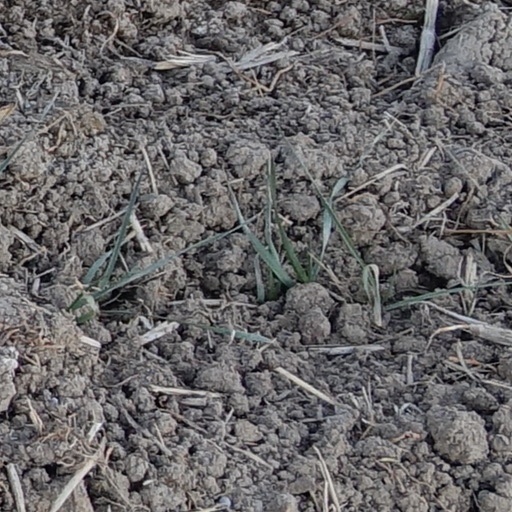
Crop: wheat